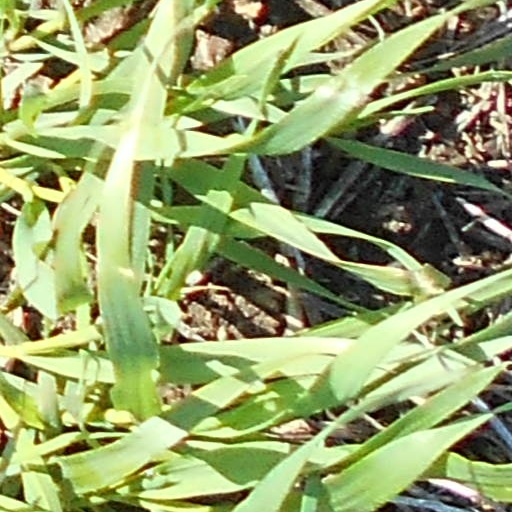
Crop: wheat